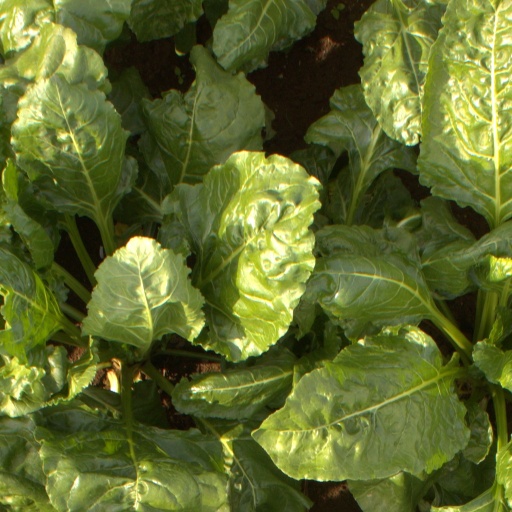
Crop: sugar beet